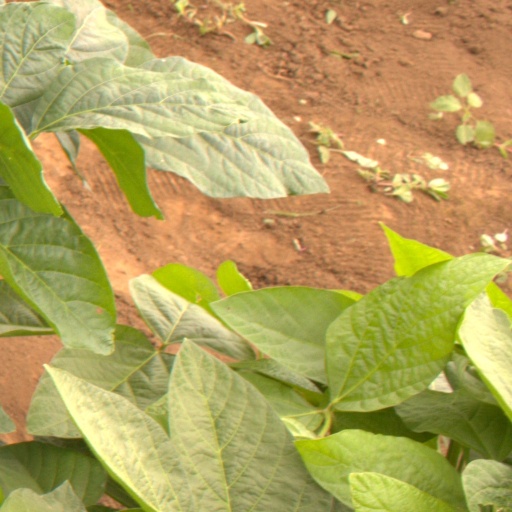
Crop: soybean